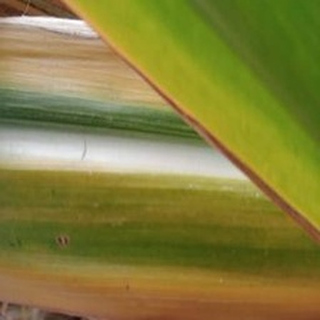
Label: sugarcane_yellow_leaf_disease